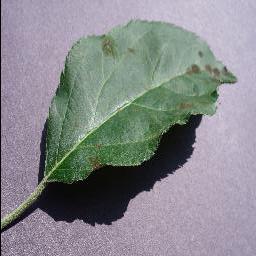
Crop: apple
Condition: scab